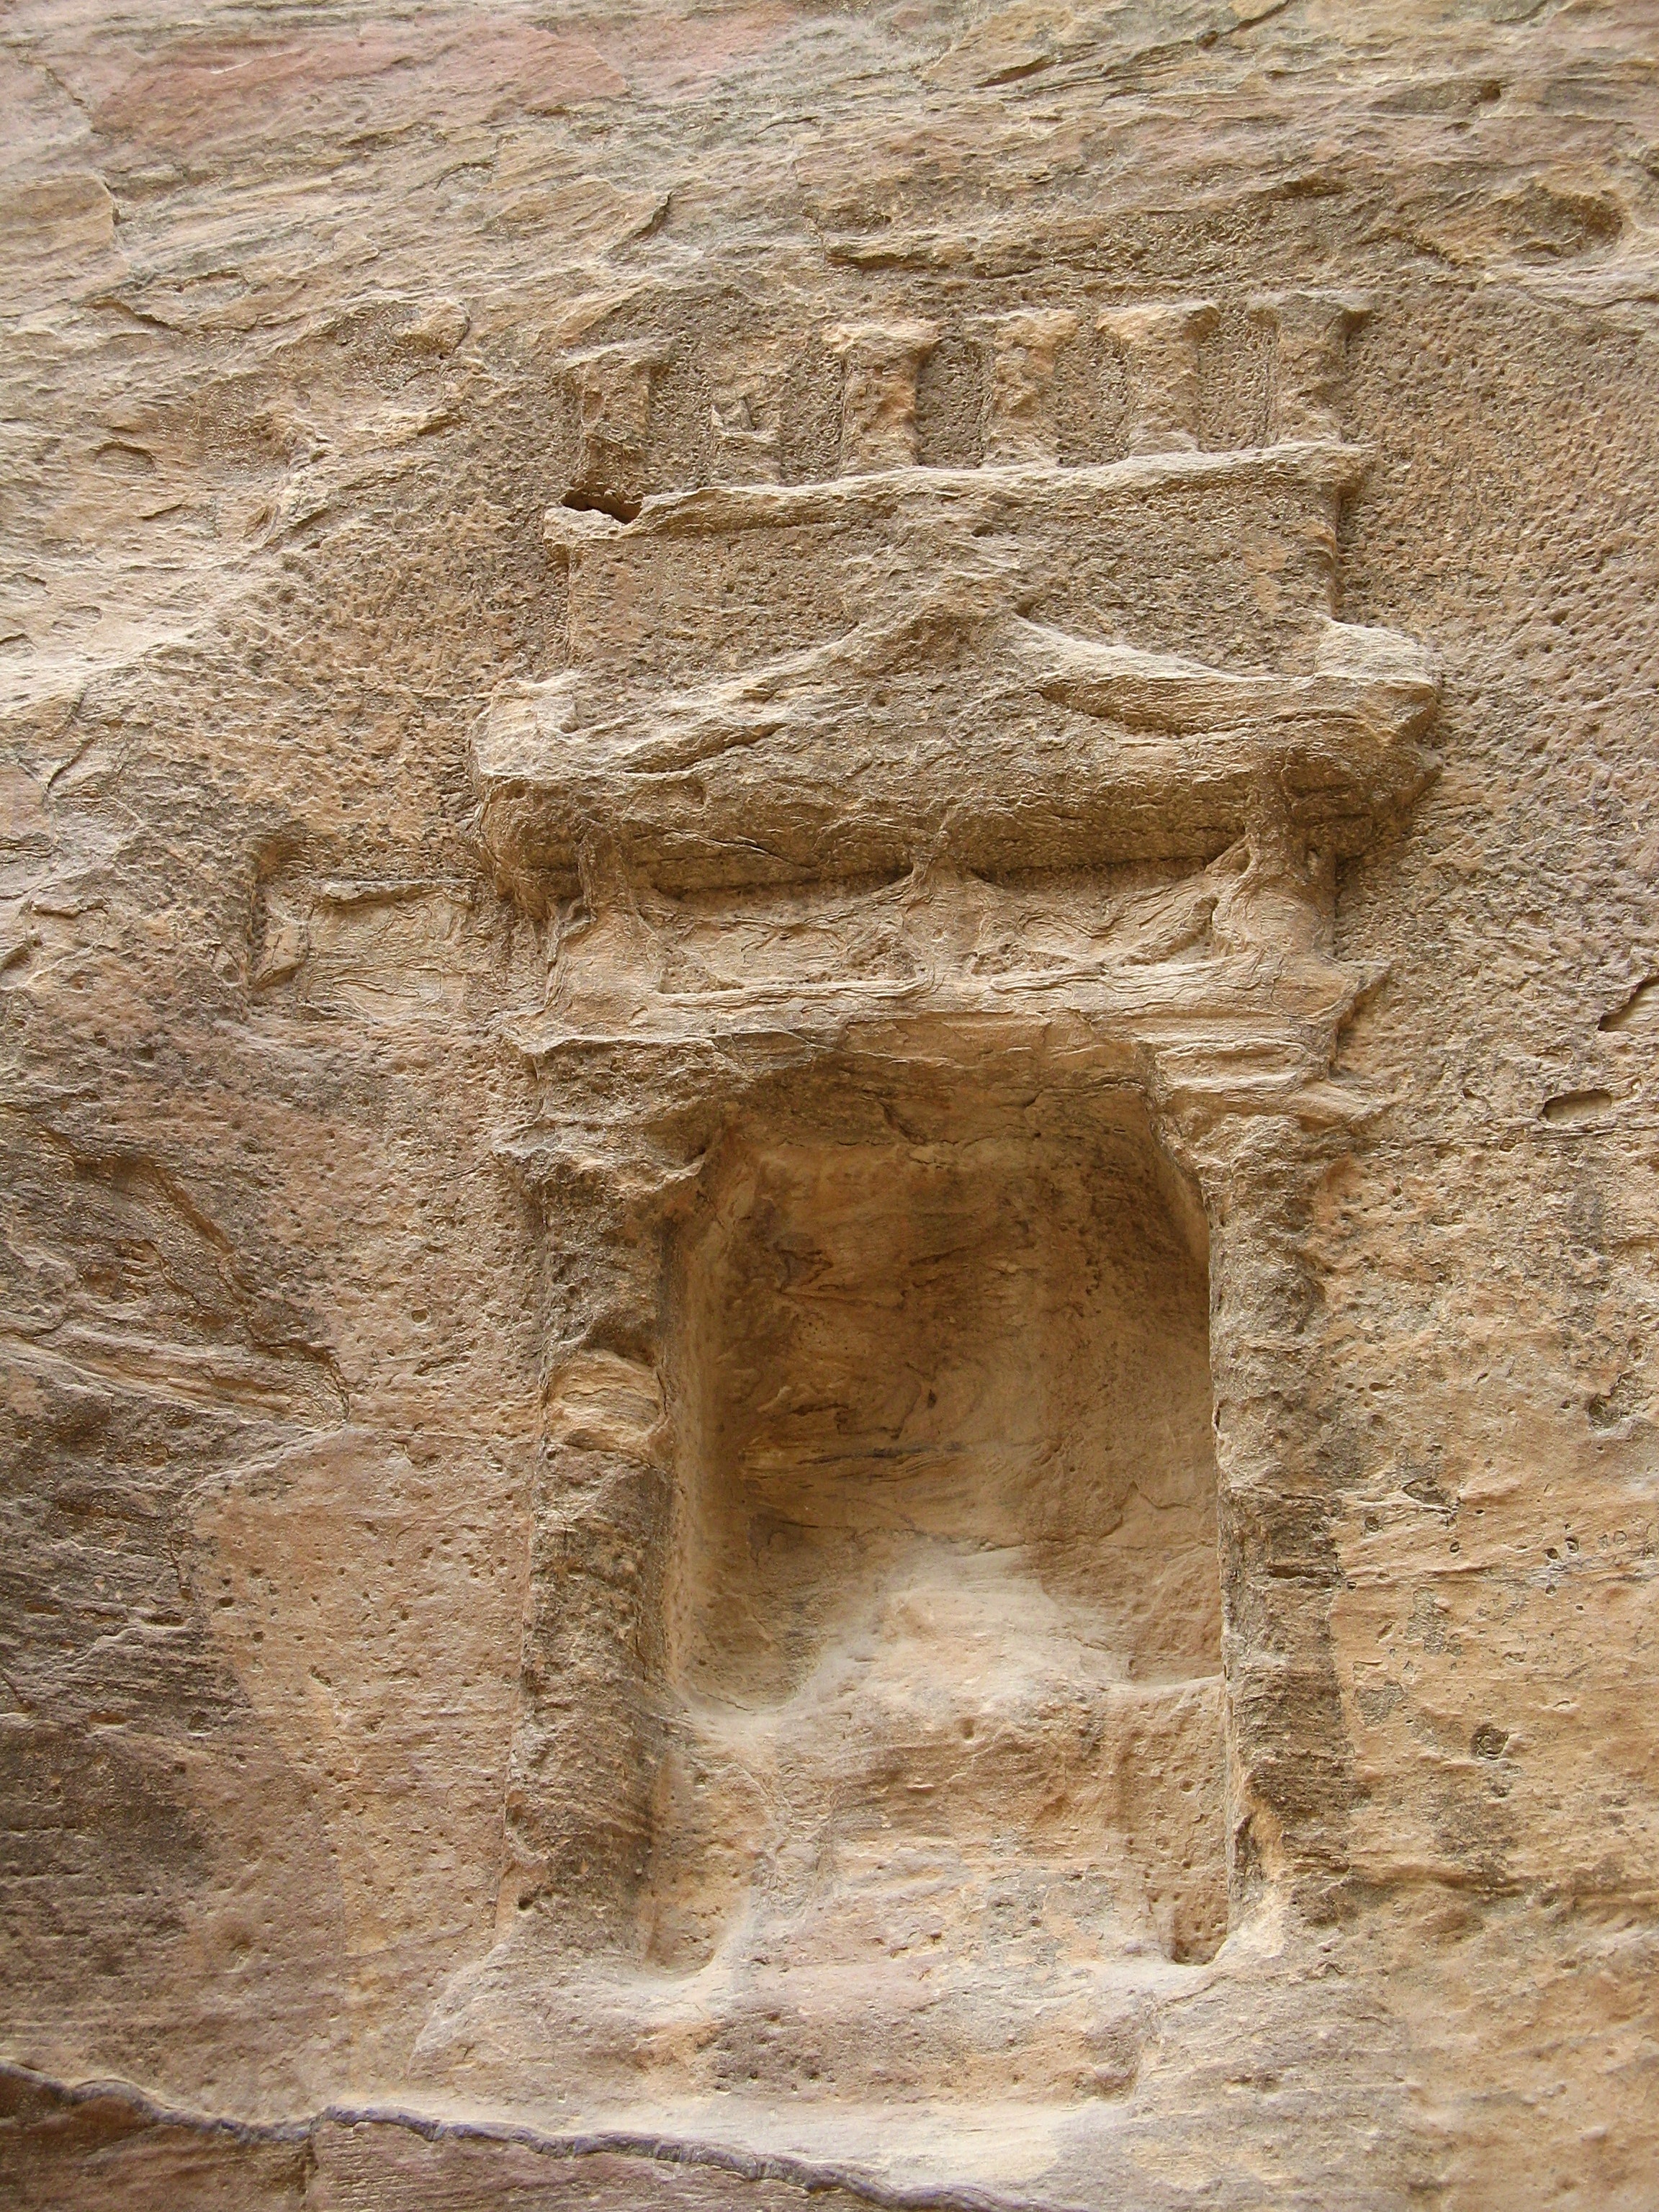
rock, structure, wood, wall, monument, arch, cave, color, jordan, sculpture, geology, temple, ruins, history, unesco, carving, relief, formations, petra, stele, archaeological site, stone carving, ancient history, wonders of the world, nabataeans, near east